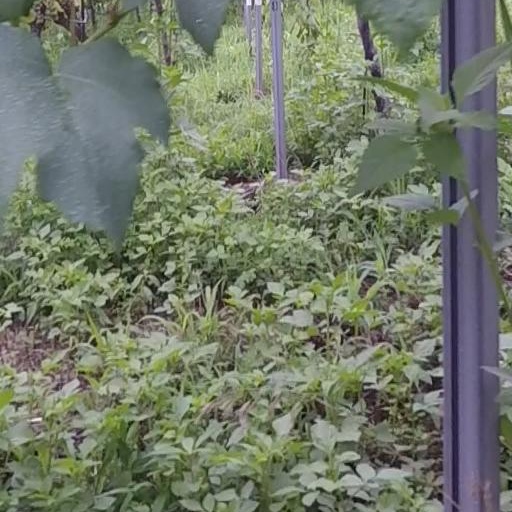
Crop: grape